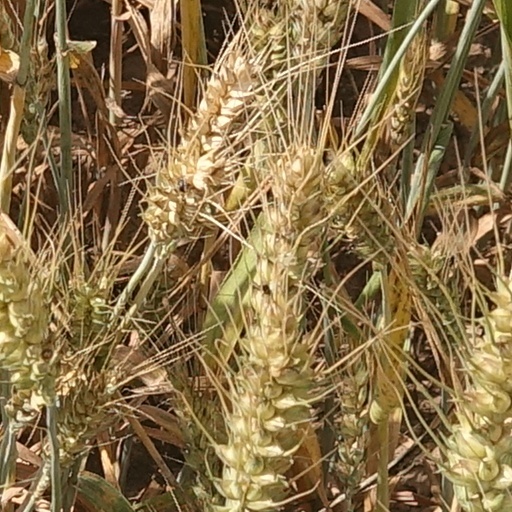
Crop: wheat